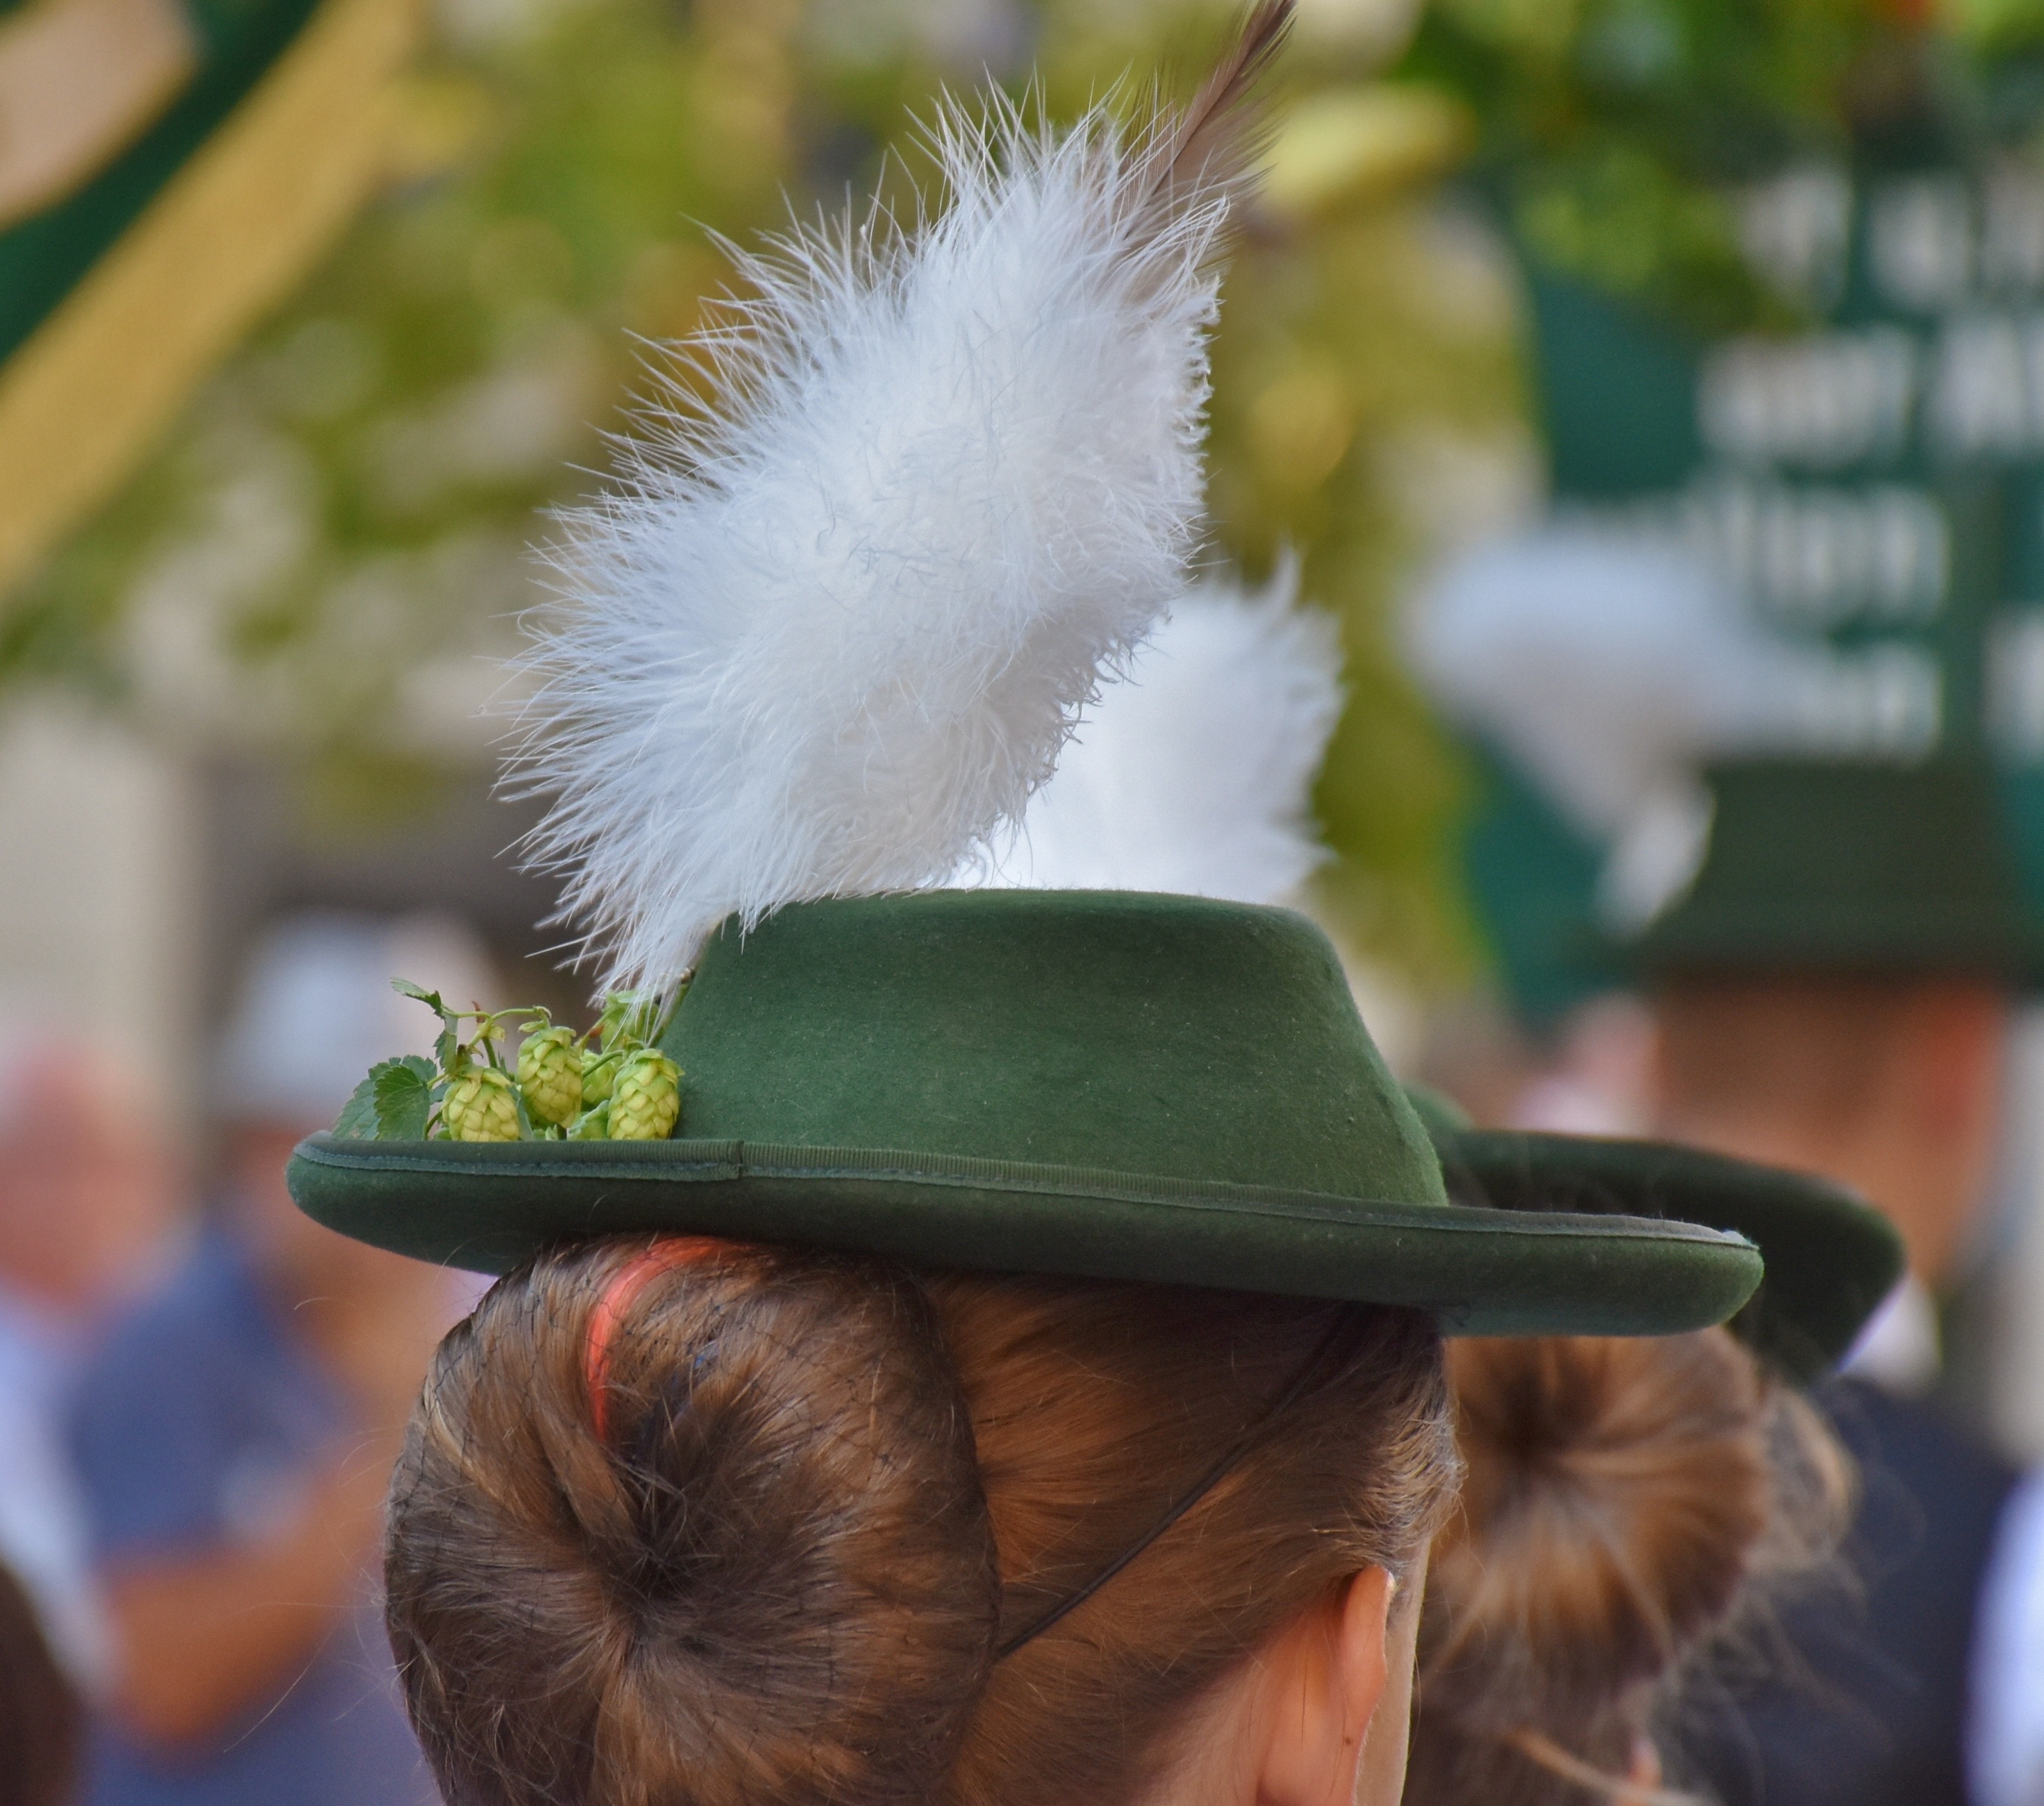
silhouette, bird, plant, woman, hair, flower, spring, green, human, hat, hairstyle, head, bavaria, tradition, costume, hair styling, fashion accessory